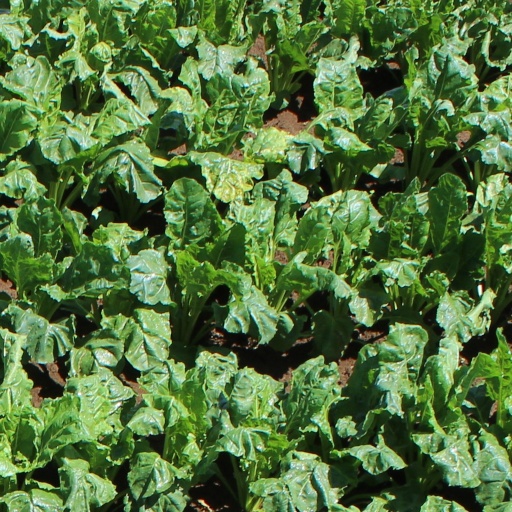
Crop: sugar beet